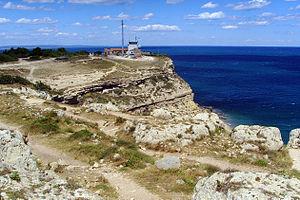
Leucate est une commune française, située dans le département de l'Aude en région Occitanie.
Le cap Leucate est un cap de la côte méditerranéenne française. Le cap se situe en bordure du golfe du Lion, sur la côte du département de l'Aude, sur la commune de Leucate.